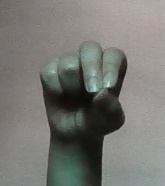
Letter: gaaf